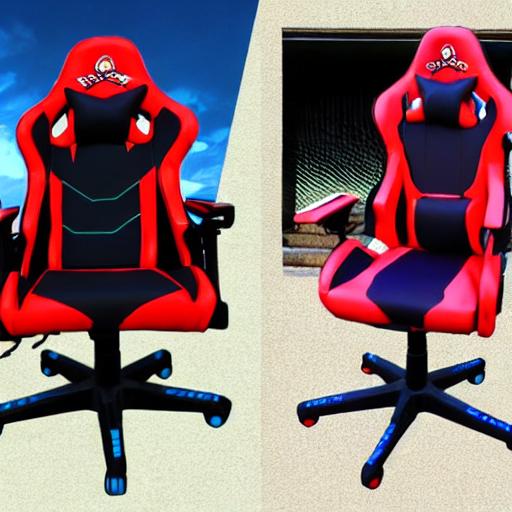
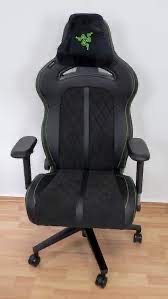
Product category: items_chair
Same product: no